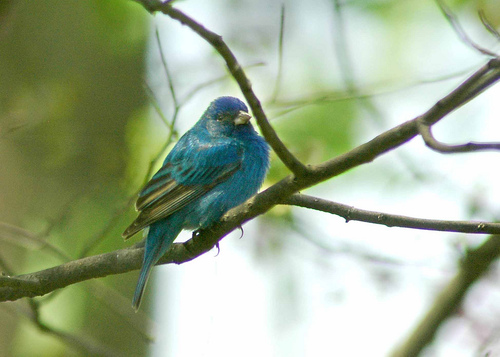
a bird with a small triangular bill, blue coverts, and blue plumage covering the rest of its body.
this bird is mostly blue with gray primaries, and a short pointy bill.
this bird has a variety of blue shades covering its entire head, throat, and body, along with white and light red speckles just above its wings, and has dark brown wings with tan wingbars.
this small blue bird has gray secondaries, short, pointy beak and a crown that is darker blue than the wingbars and breast.
a small, blue bird with light brown, dark brown, and blue striped wings.
this bird has wings that are blue and has a small billbrightly colored azure bird with a white stubby beak and greyish black plumage along it's eyes with the blue giving way to white in spots along its neck and dorsal area, with black interwoven into the wings at bottom and marbled grey, white, and black at the ends.
a colorful light blue bird with a dark blue crown and black primaries.
this bird has a green and blue breast and a short yellow pointed bill
this small bird is mostly blue throughout his entire body.
Species: Indigo Bunting